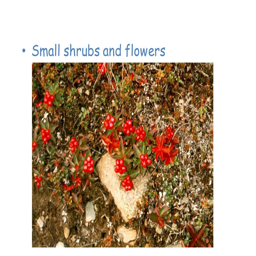
plants of the shrubs and flowers